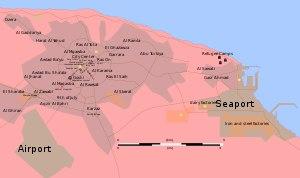
Le siège de Misrata est une bataille clé de la guerre civile libyenne de 2011. Elle a débuté le 23 février 2011 après la révolte d'habitants de la ville le 19 février 2011 contre le pouvoir de Mouammar Kadhafi. Elle est la plus longue bataille du conflit et a causé des milliers de morts et de lourds dégâts dans la ville. Misrata est la troisième plus importante ville de Libye en termes de population avec près de 300 000 habitants. Elle est l'une des villes les plus détruites du pays lors du conflit et le plus important centre de résistance contre le régime en Tripolitaine pendant plusieurs semaines.